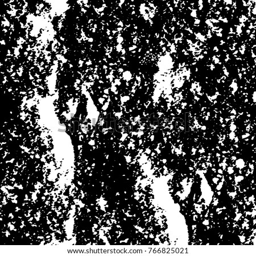
old grunge background black and white vector .